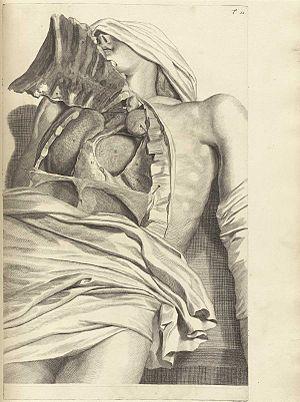
Gérard Blasius, est un anatomiste néerlandais, et l'un des tout premiers professeurs de médecine d'Amsterdam. Il compte au nombre des fondateurs de l'anatomie comparée. De 1649 à 1682 il a publié trente livres, dont treize éditions critiques d'autres médecins et une introduction à la médecine. Gérard Blasius n'hésita pas à usurper les découvertes d'autrui et reste célèbre pour la vive polémique qu'il dut engager avec son ex-étudiant Nicolas Sténon.